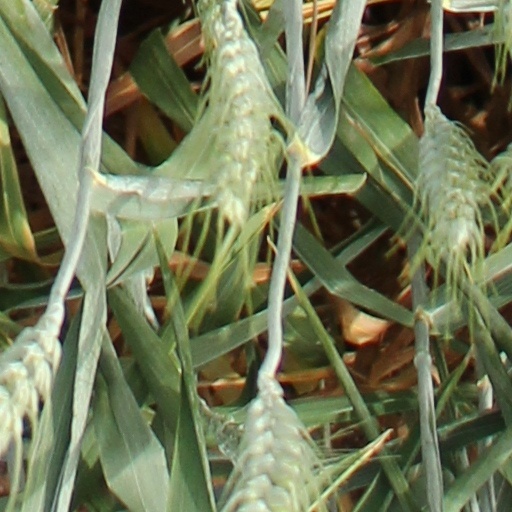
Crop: wheat